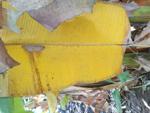
Label: xamthomonas